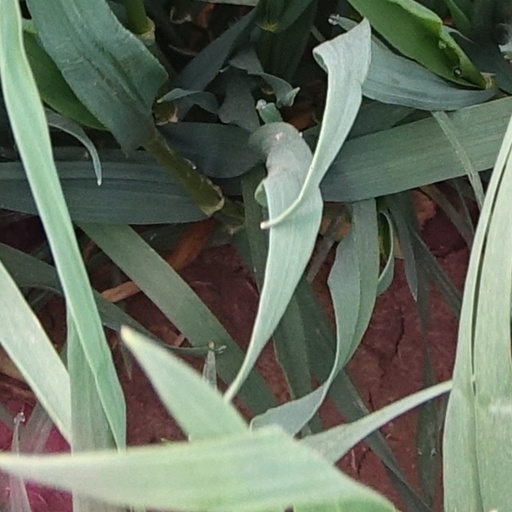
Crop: wheat